Scherzos (Chopin)

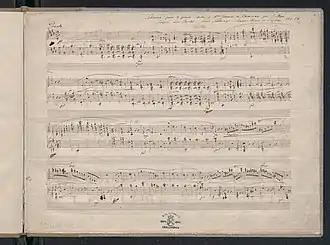
Autograph manuscript of Scherzo No. 4, Op. 54 in E major, 1842–1843, Biblioteka Jagiellońska, Kraków

Frédéric Chopin's four scherzos (or scherzi) are single-movement pieces for solo piano, composed between 1833 and 1843. They are often linked to Chopin's four ballades, composed in roughly the same period; these works are examples of large scale autonomous musical pieces, composed within the classical framework, but surpassing previous expressive and technical limitations. Unlike the classical model, the musical form adopted by Chopin is not characterised by humour or elements of surprise, but by highly charged "gestures of despair and demonic energy". Commenting on the first scherzo, Robert Schumann wrote: "How is 'gravity' to clothe itself if 'jest' goes about in dark veils?"